Cinque Vette Park

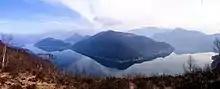
View of the lake lugano from punta paradiso

This trek is a circular route accessible from Cuasso al Monte, Marzio and Valganna. The closest access is from Marzio, from which it takes about four hours to walk its 4.3 kilometers of length. The path intersects a number of valleys, woods and streams.